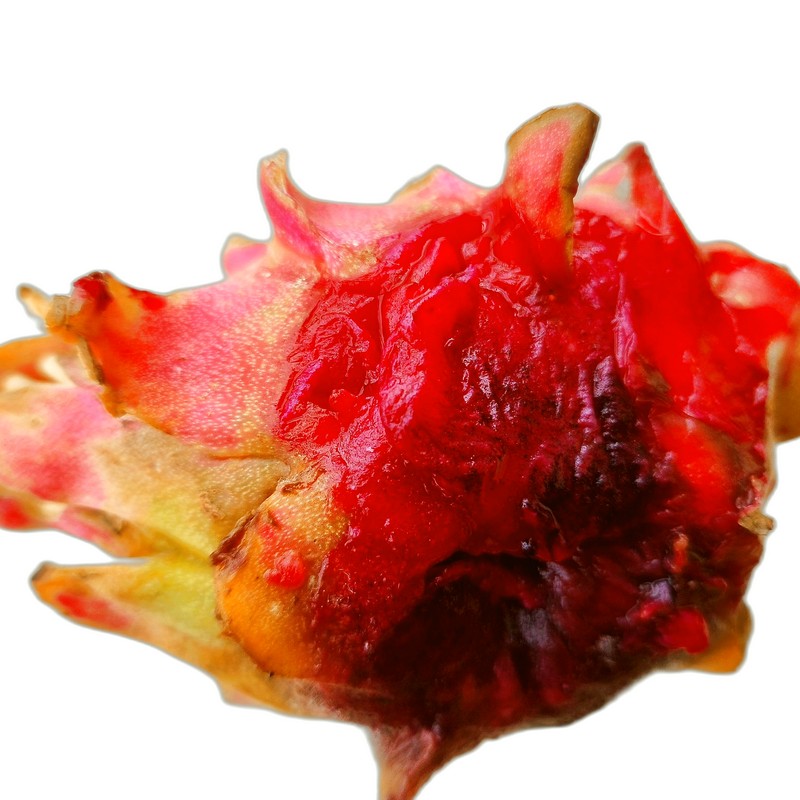
Label: Defect Dragon Fruit